Joan Giné i Partagàs

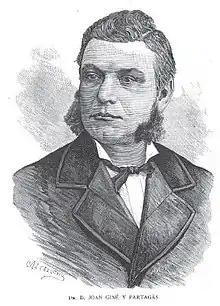

He was born in Pla de Cabra, Tarragona in the year 1836. He graduated in medicine from the University of Barcelona in 1858. In 1862, he received his doctorate from the University of Madrid. He began his professional career as a rural doctor. In 1863, he was appointed as the assistant professor at the Faculty of Medicine of the University of Barcelona, while settling in Barcelona. In 1866, he moved to Santiago de Compostela, where he became a professor. During his tenure at the University of Barcelona, he held the Chair of Hygiene from 1868 and the surgical clinic from 1871. From 1892 until his death, he served as rector at the University of Barcelona. In addition to his teaching activities, Giné i Partagàs had been the director of the Nueva Belén asylum. His first recruitment was in the Gracia neighborhood and later in Sant Gervasi de Cassoles, in Barcelona.